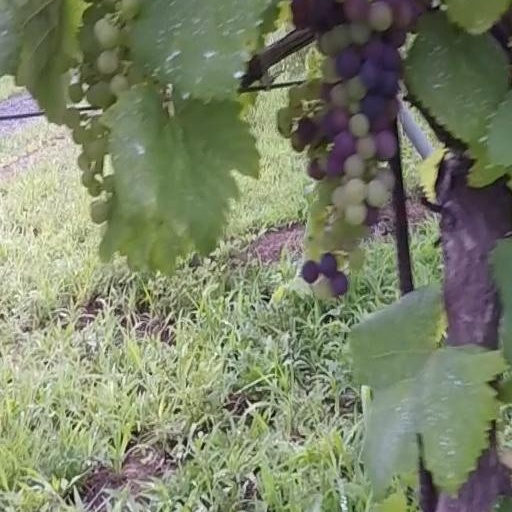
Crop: grape